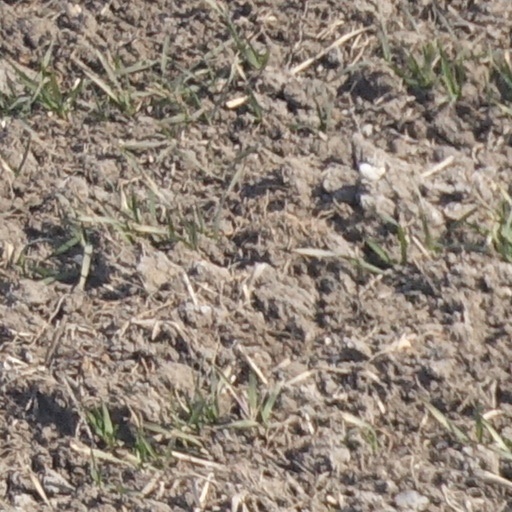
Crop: wheat